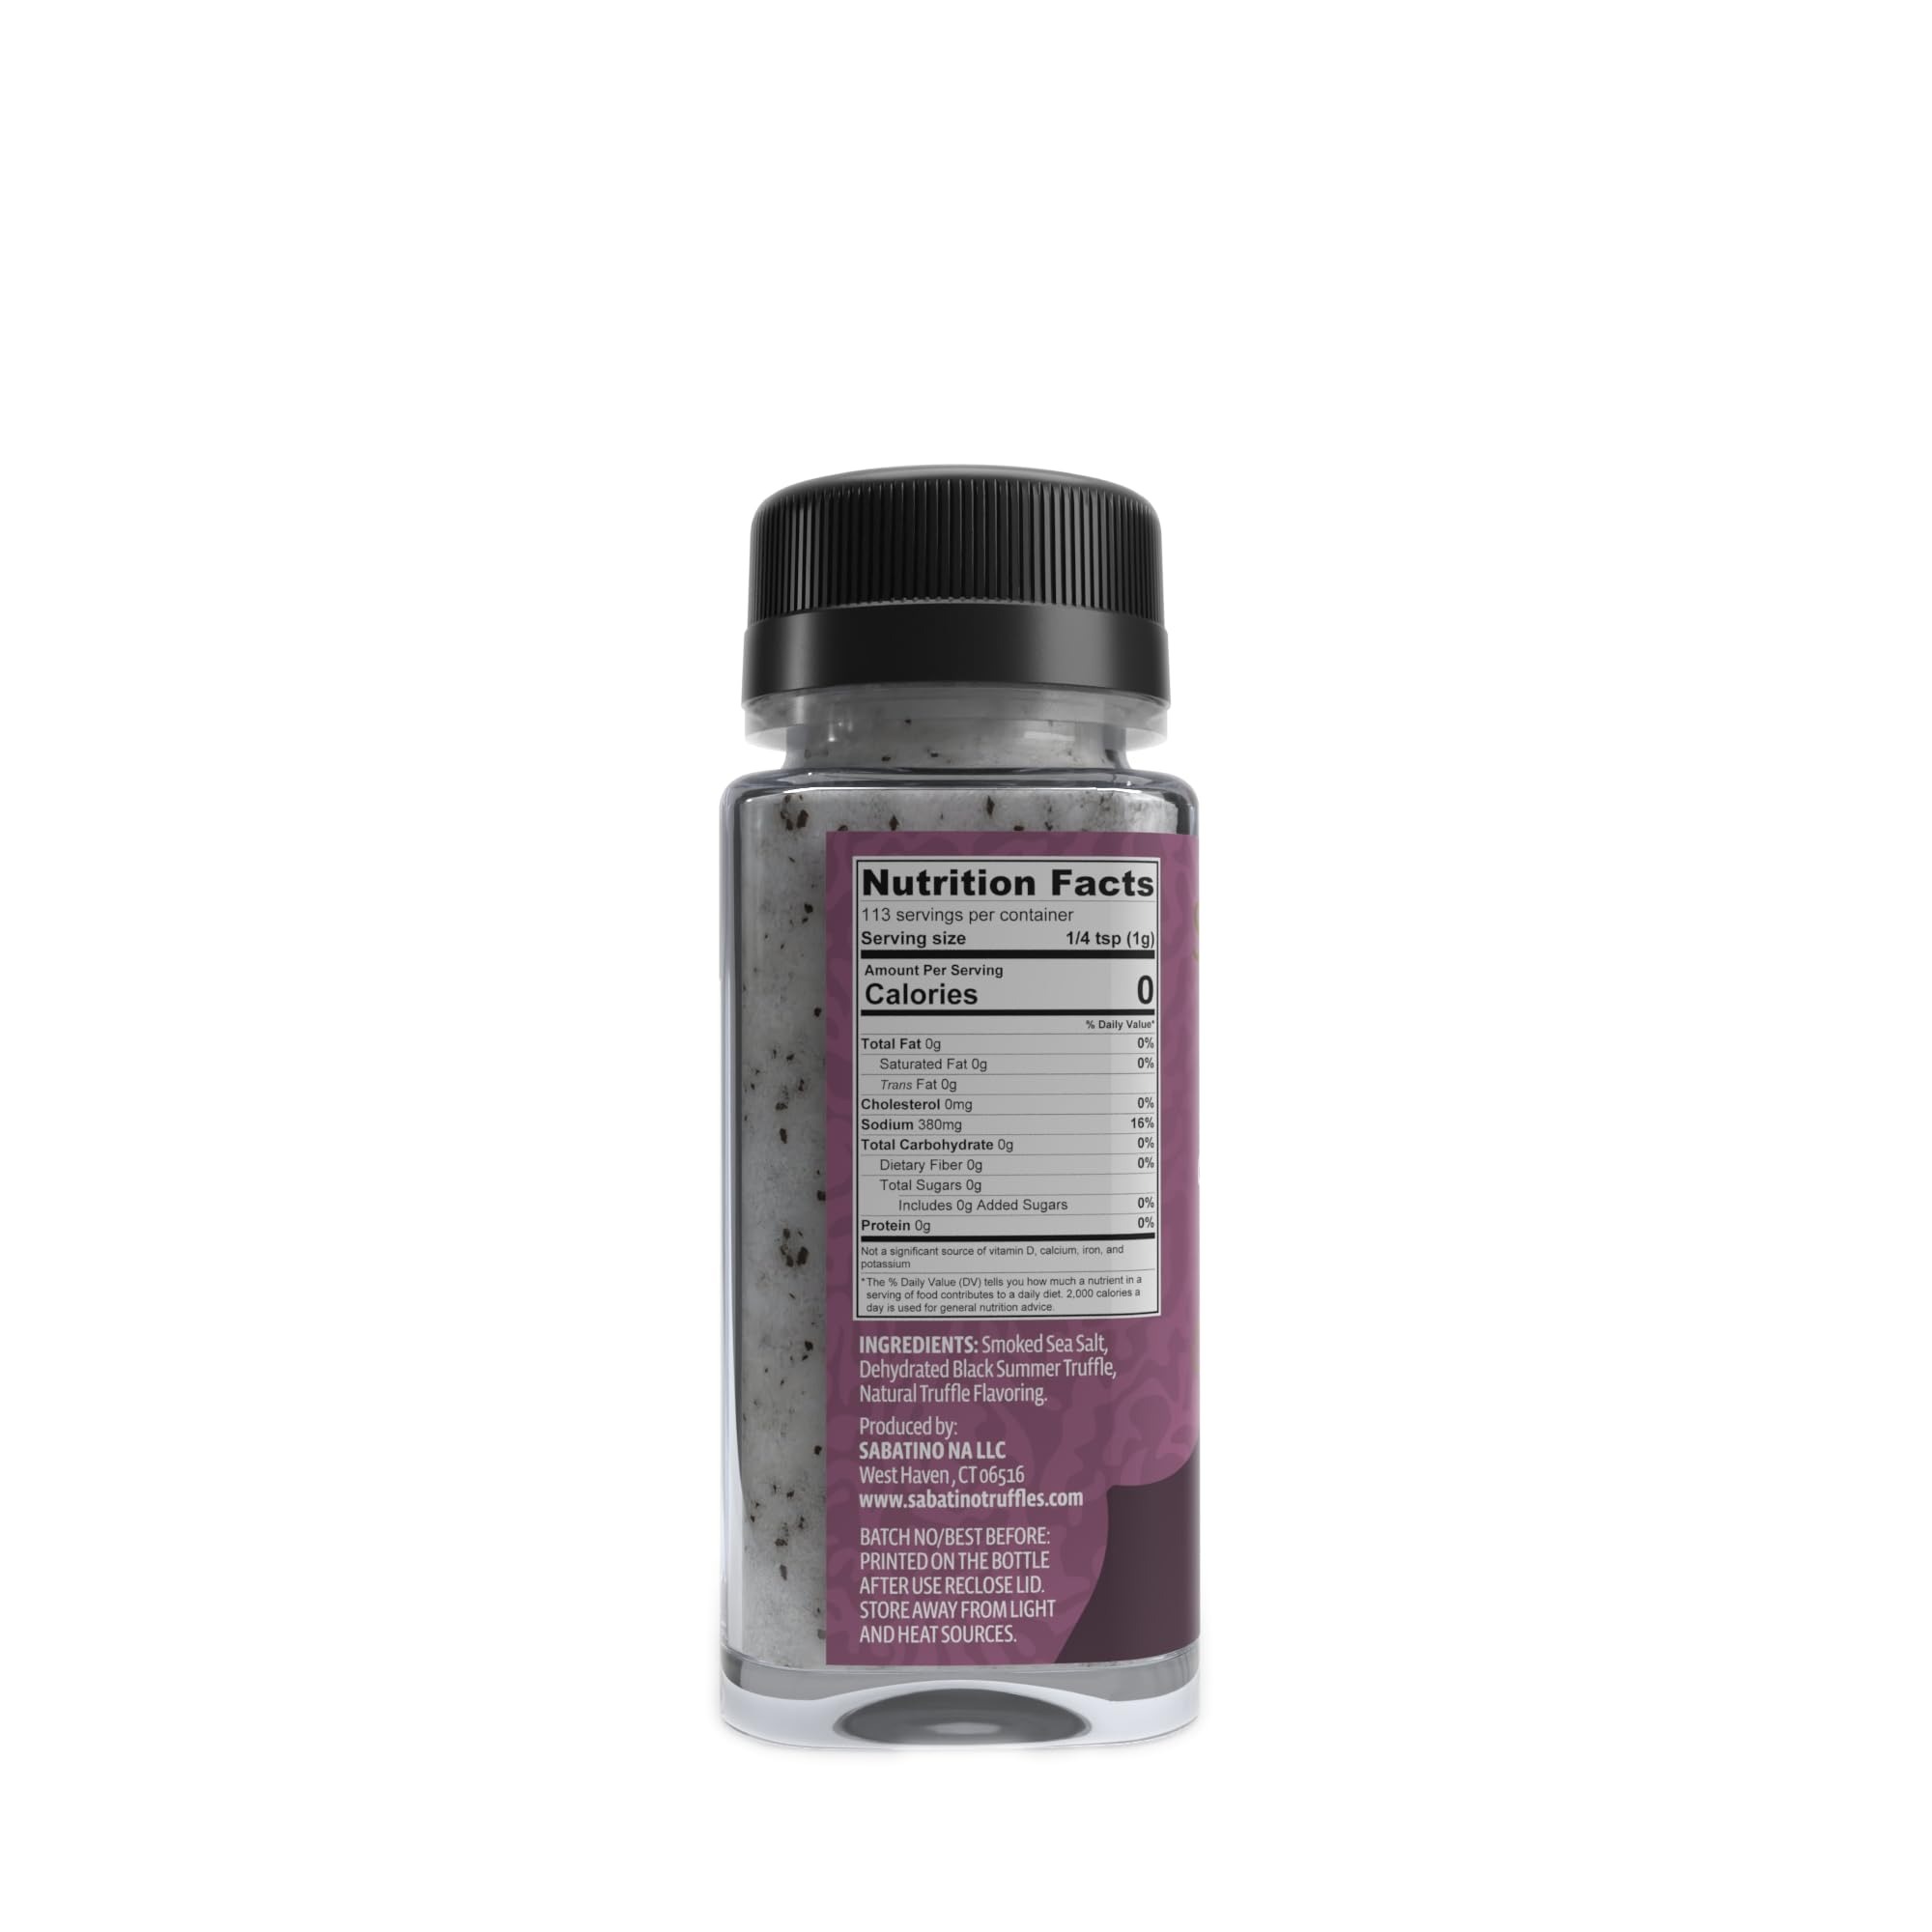
Item Name: Sabatino Tartufi, NEW Smoked Truffle Salt, The First Ever All Natural Gourmet Smoked Truffle Salt, Kosher, NonGMO Project Certified oz, 4 oz
Bullet Point 1: NEW PRODUCT - Sabatino Trufffles is proud to bring you the the worlds first Smoked Truffle salt. We have combined the worlds of barbecue and truffles to bring you a one of a kind truffle salt that is sure to change the game!
Bullet Point 2: SMOKEY, SAVORY, SALTY - Sicilian sea salt infused with black truffles & Smoke will add a gourmet twist to everything you make. This will officially bring your home chef game up a notch.
Bullet Point 3: THE ULTIMATE FINISHING SALT - Add Smoked Truffle Salt on an array of dishes. Put it on steak, pork, burnt ends, buffalo wings and brisket to name a few. If you really want to crazy mix some into some almond butter and make yourself some smoked truffle almond butter. That one is a game changer!
Bullet Point 4: SATISFACTION GUARANTEED - We take pride in making the finest truffle products in the world today. If for some reason you are not satisfied please reach out to us directly! We will always do everything in our power to give you a positive truffle experience.
Value: 4.0
Unit: Ounce

Price: 25.32